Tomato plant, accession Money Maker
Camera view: bottom (45 deg); turntable rotation: 0 degrees
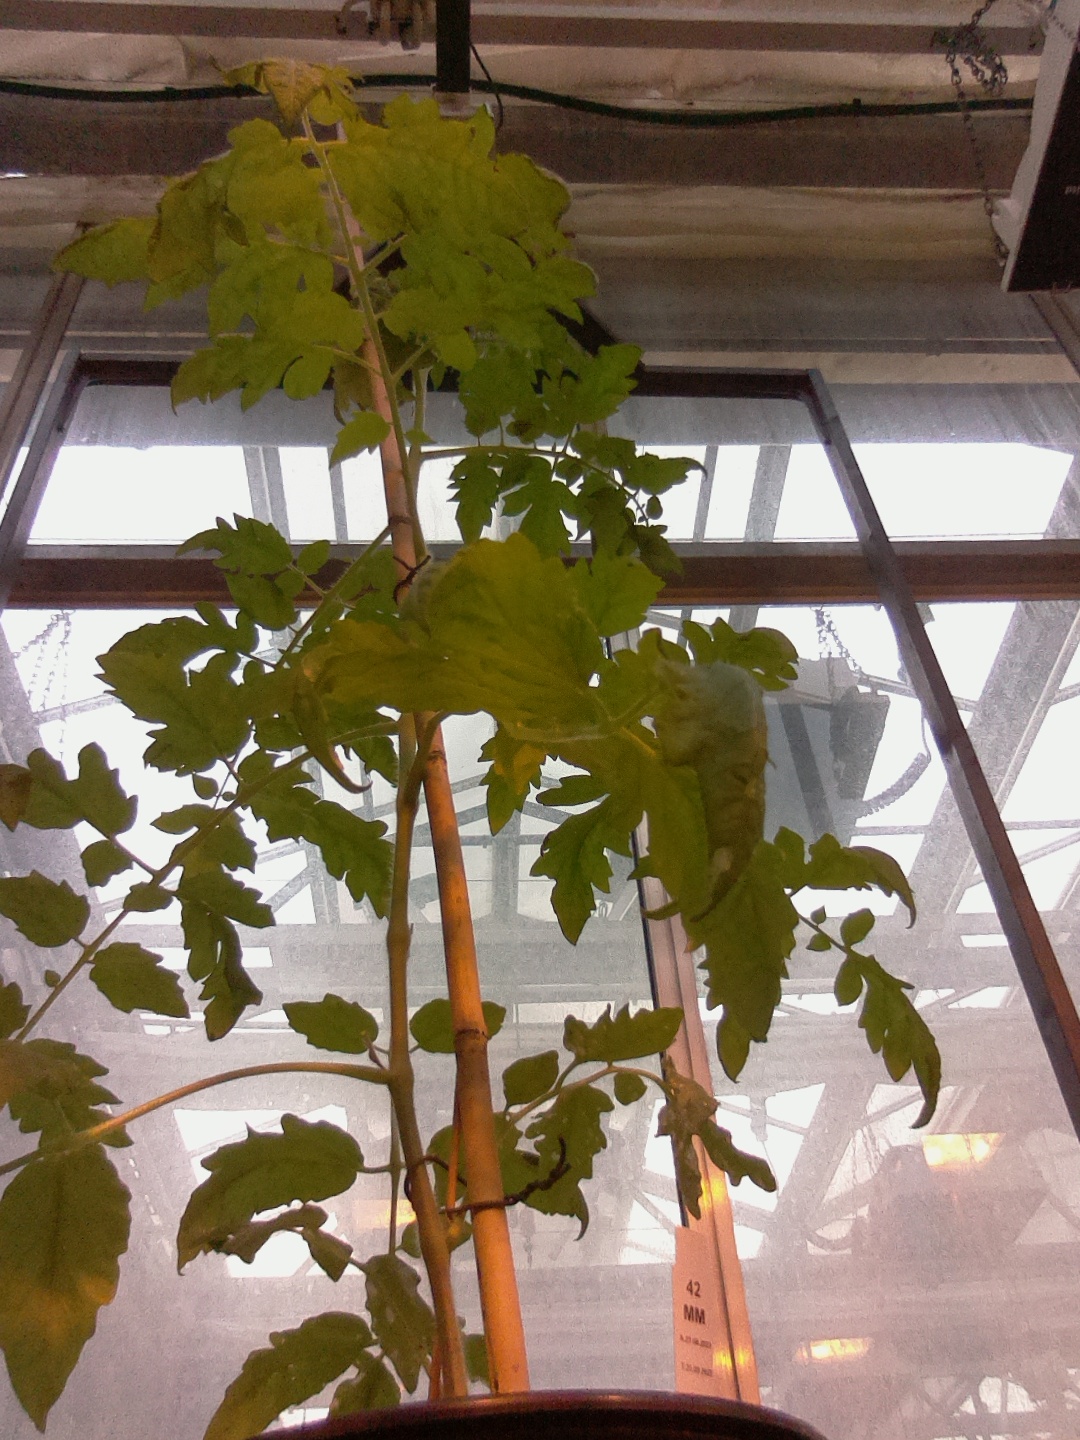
BBCH growth stage 53: 3 inflorescences visible